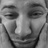
Emotion: sad